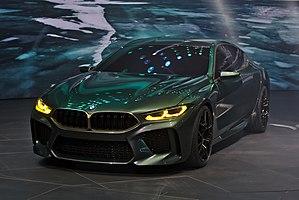
L'édition 2018 du Salon international de l'automobile de Genève est un Salon automobile annuel qui se tient du 8 au 18 mars 2018 à Genève. Il s'agit de la 88ᵉ édition internationale de ce salon, organisé pour la première fois en 1905. Cette édition a reçu 660 000 visiteurs, une fréquentation en baisse de 4,5 % par rapport à l'édition 2017.